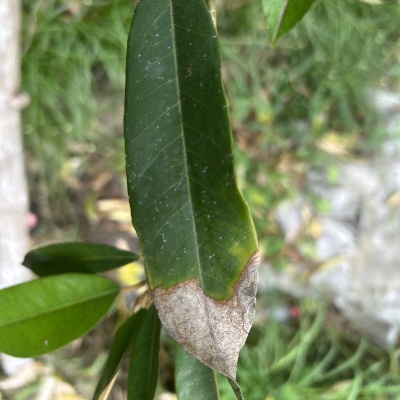
Label: Leaf_Colletotrichum